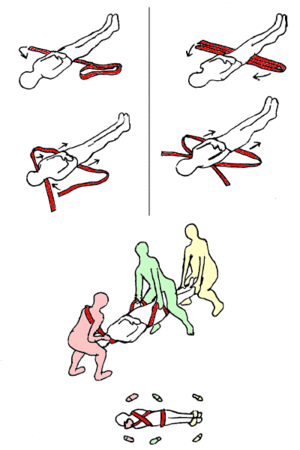
En prompt secours, le relevage est l'opération qui consiste à mettre une victime sur un brancard pour permettre son transport vers la structure de soins lorsque celle-ci est proche, ou vers le véhicule d'évacuation. Le terme « relevage » est trompeur, dans la majorité des cas, la victime est en position allongée durant toute la manœuvre.